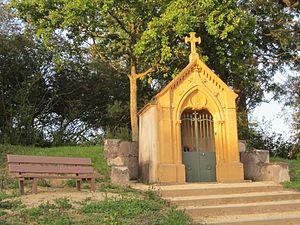
Friauville est une commune française située dans le département de Meurthe-et-Moselle en région Grand-Est.